Sam Cox (footballer, born 1990)

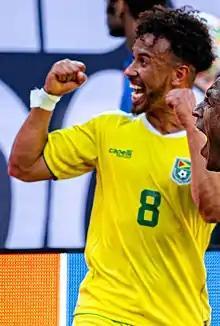
Cox playing for Guyana at the 2019 CONCACAF Gold Cup

Samuel Peter Cox (born 10 October 1990) is a British-Guyanese football manager and former player who played as a defender. He is currently the manager of Wealdstone. Born in England, he played for the Guyana national team.